Vittorio Gnecchi

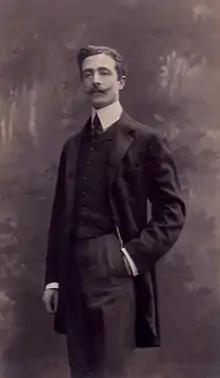

Gnecchi was the son of a wealthy industrialist. Thanks to his solid financial position, he was able to take private lessons, and had among his teachers Michele Saladino (who was also the teacher of Pietro Mascagni and Victor de Sabata), Tullio Serafin, Gaetano Coronaro and Carlo Gatti.